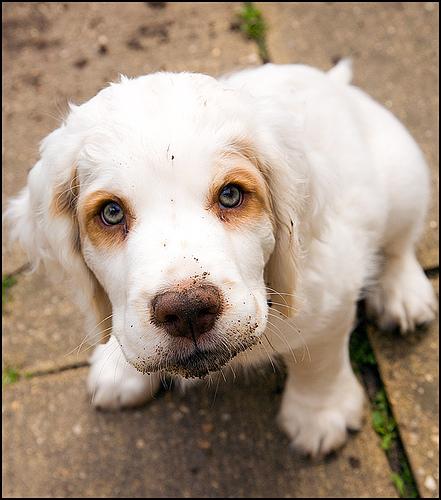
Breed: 235-n000097-clumber